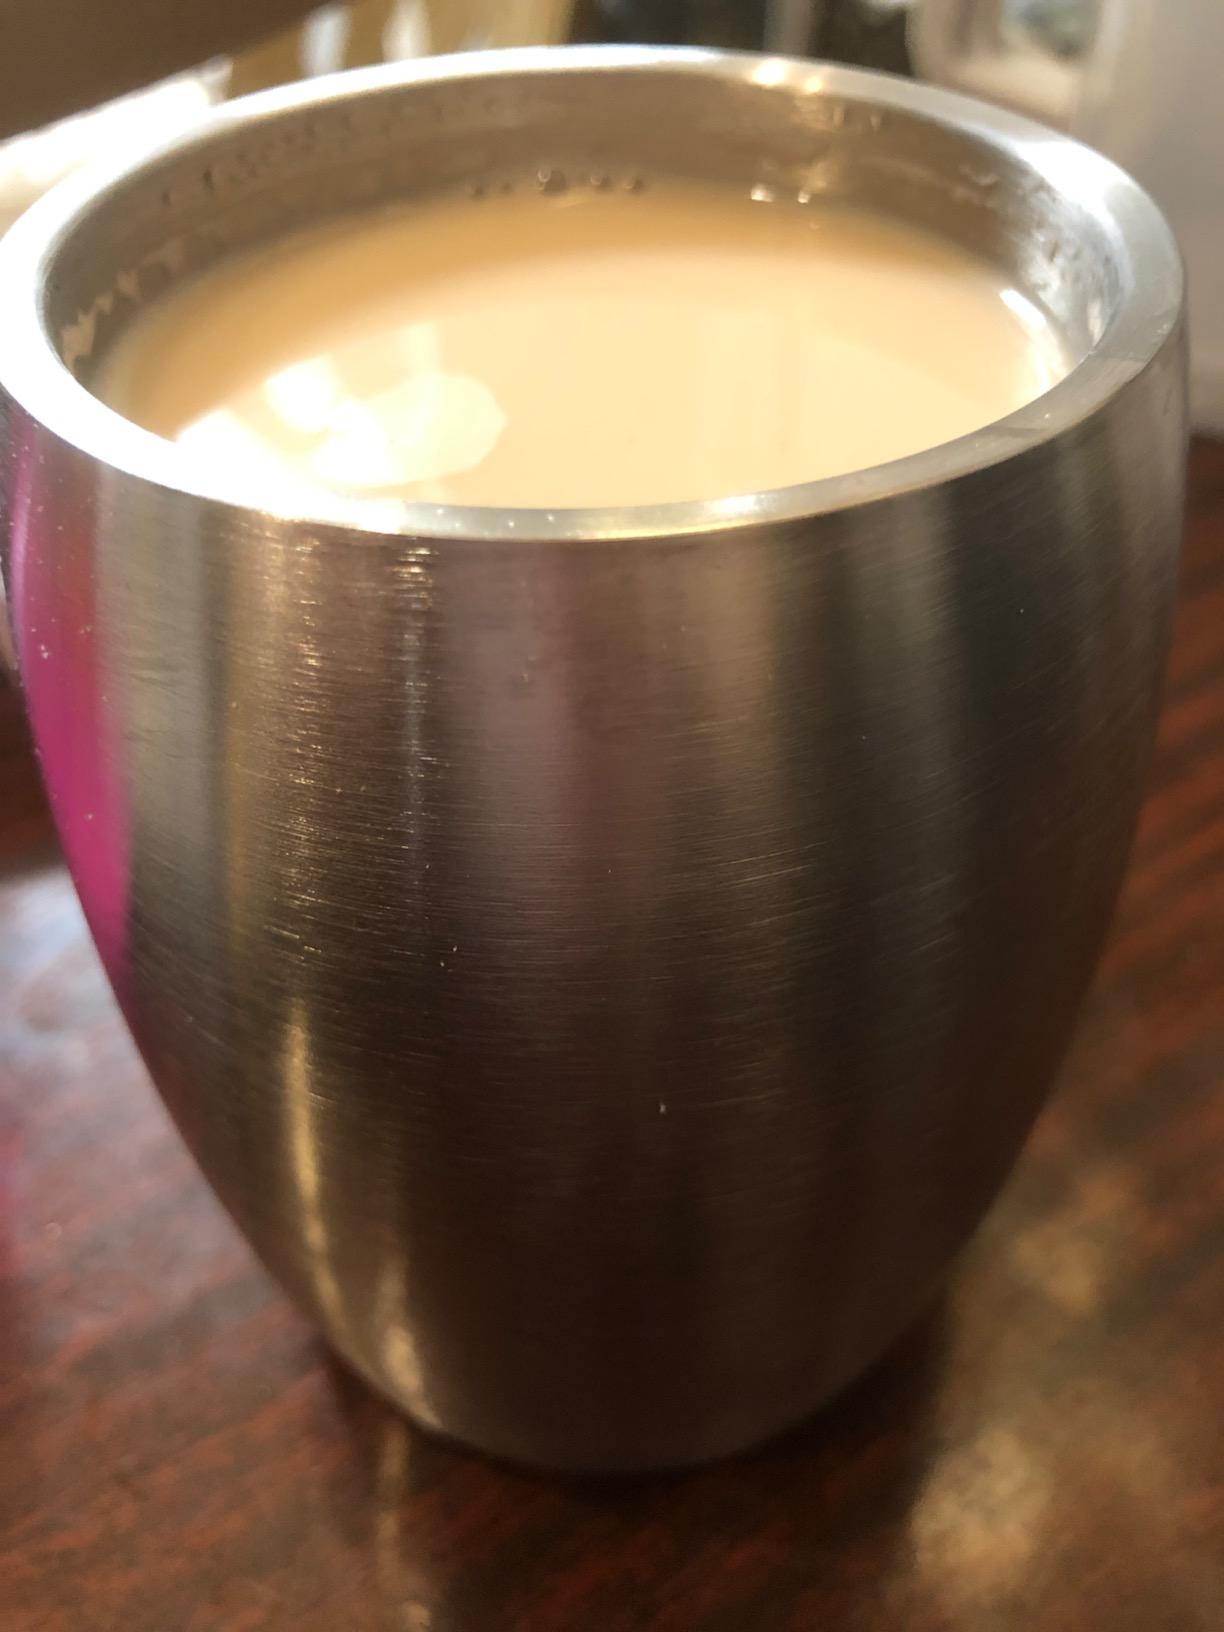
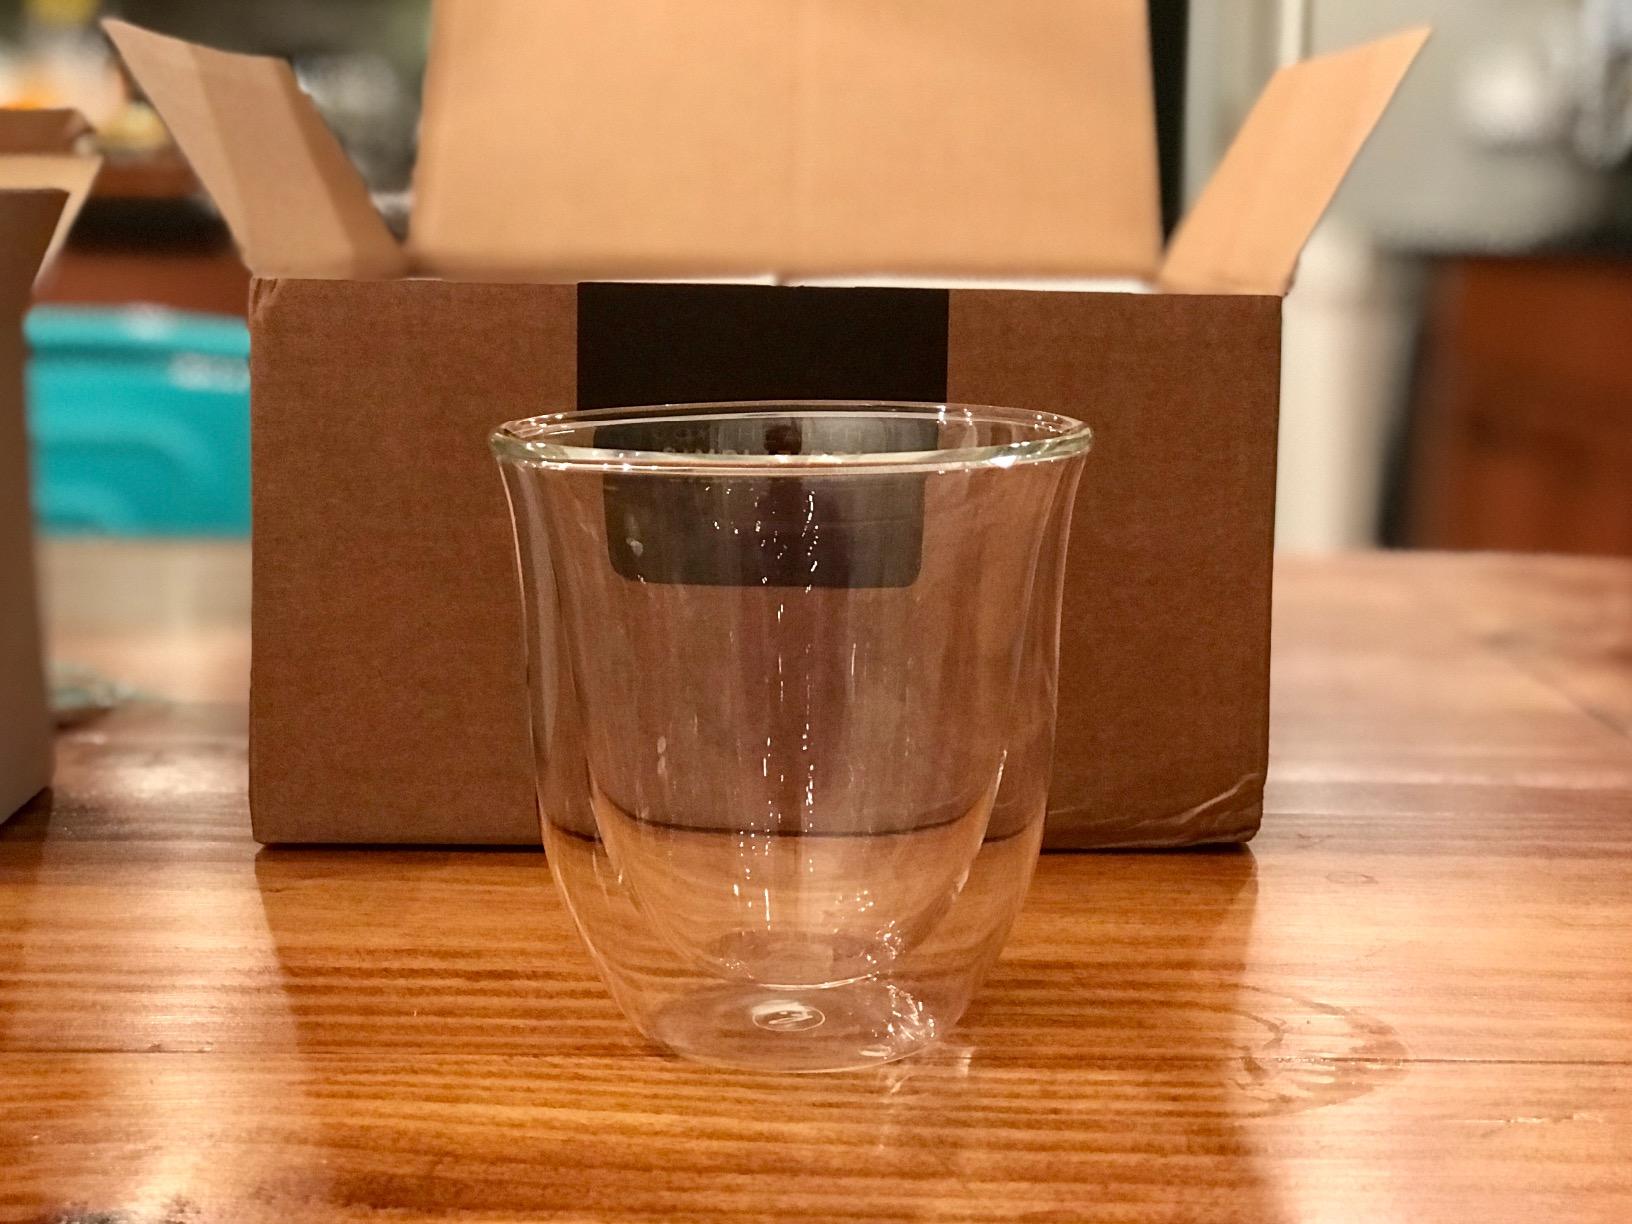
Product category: items_mug
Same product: no